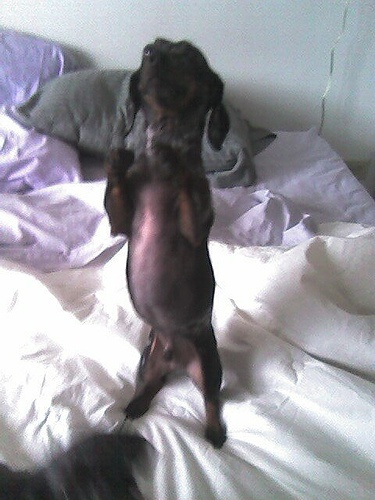
a little dog standing on its back legs on a bed
A black dog standing on top of a bed with it's paws up.
A puppy standing and playing on a bed.
The dog is excited about seeing his owner.
A dog up on its hind legs on a bed